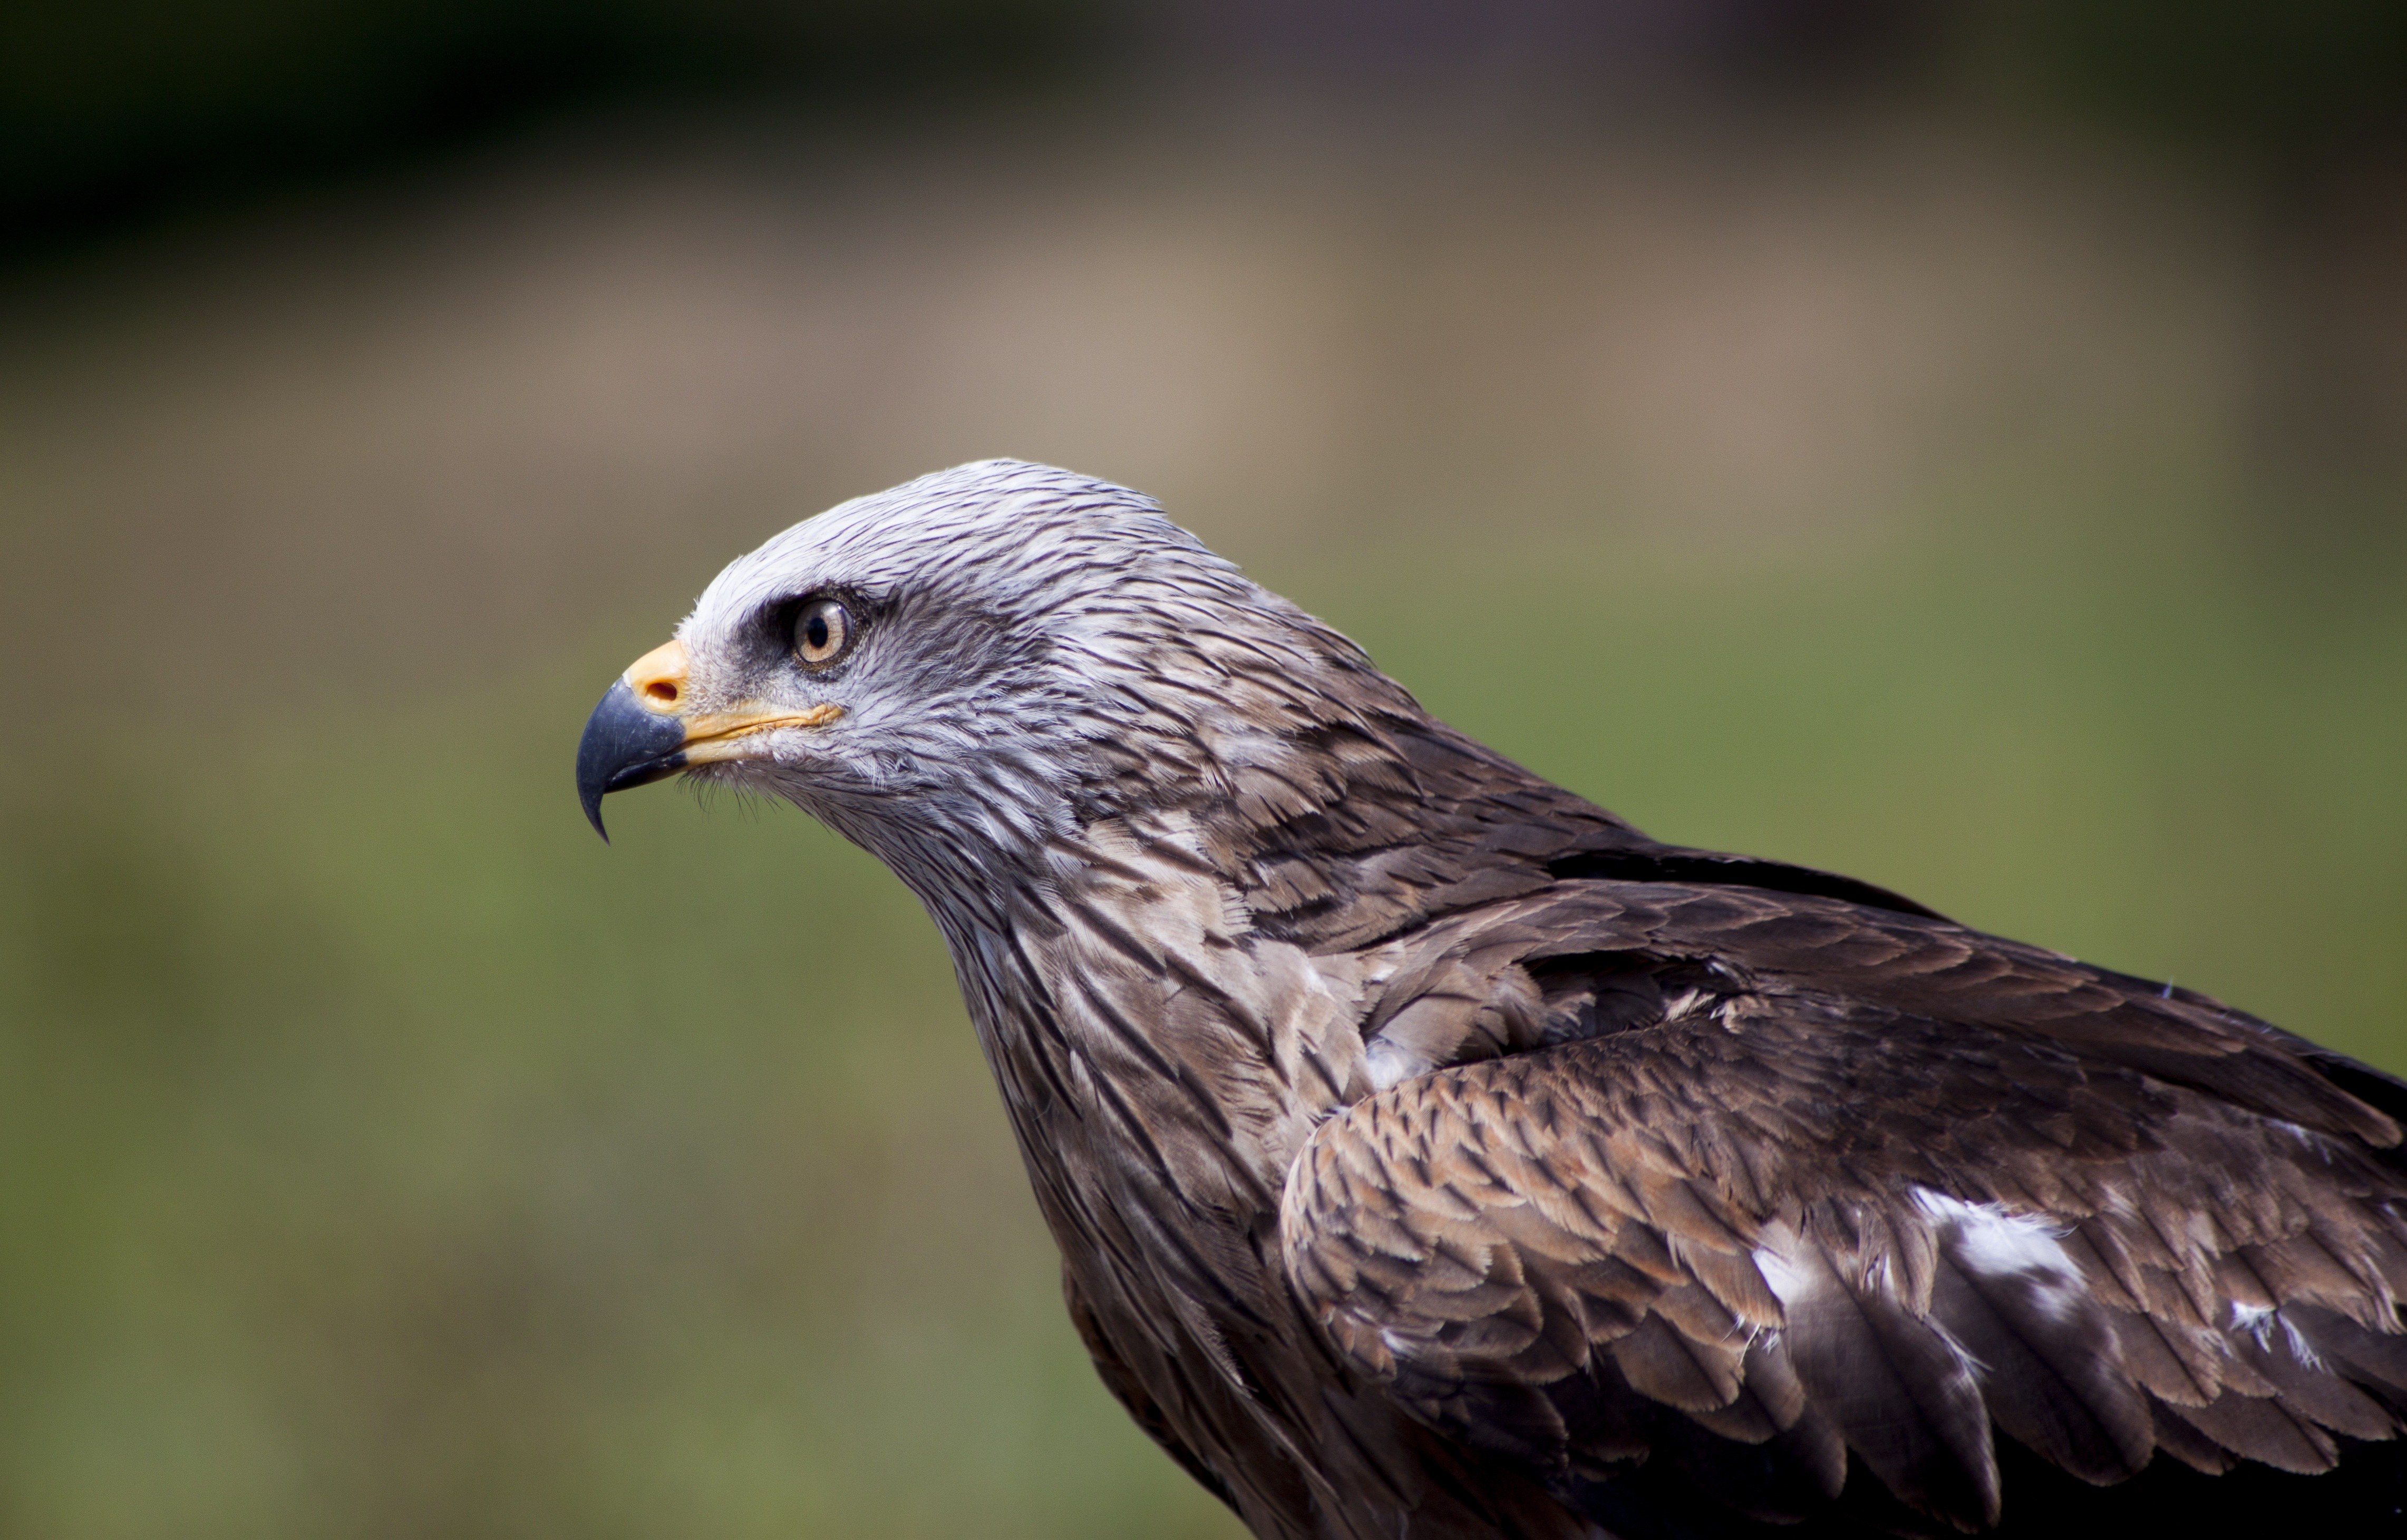
nature, bird, wing, wildlife, beak, eagle, hawk, fauna, plumage, bird of prey, bald eagle, close up, vertebrate, ave, falcon, buzzard, accipitriformes